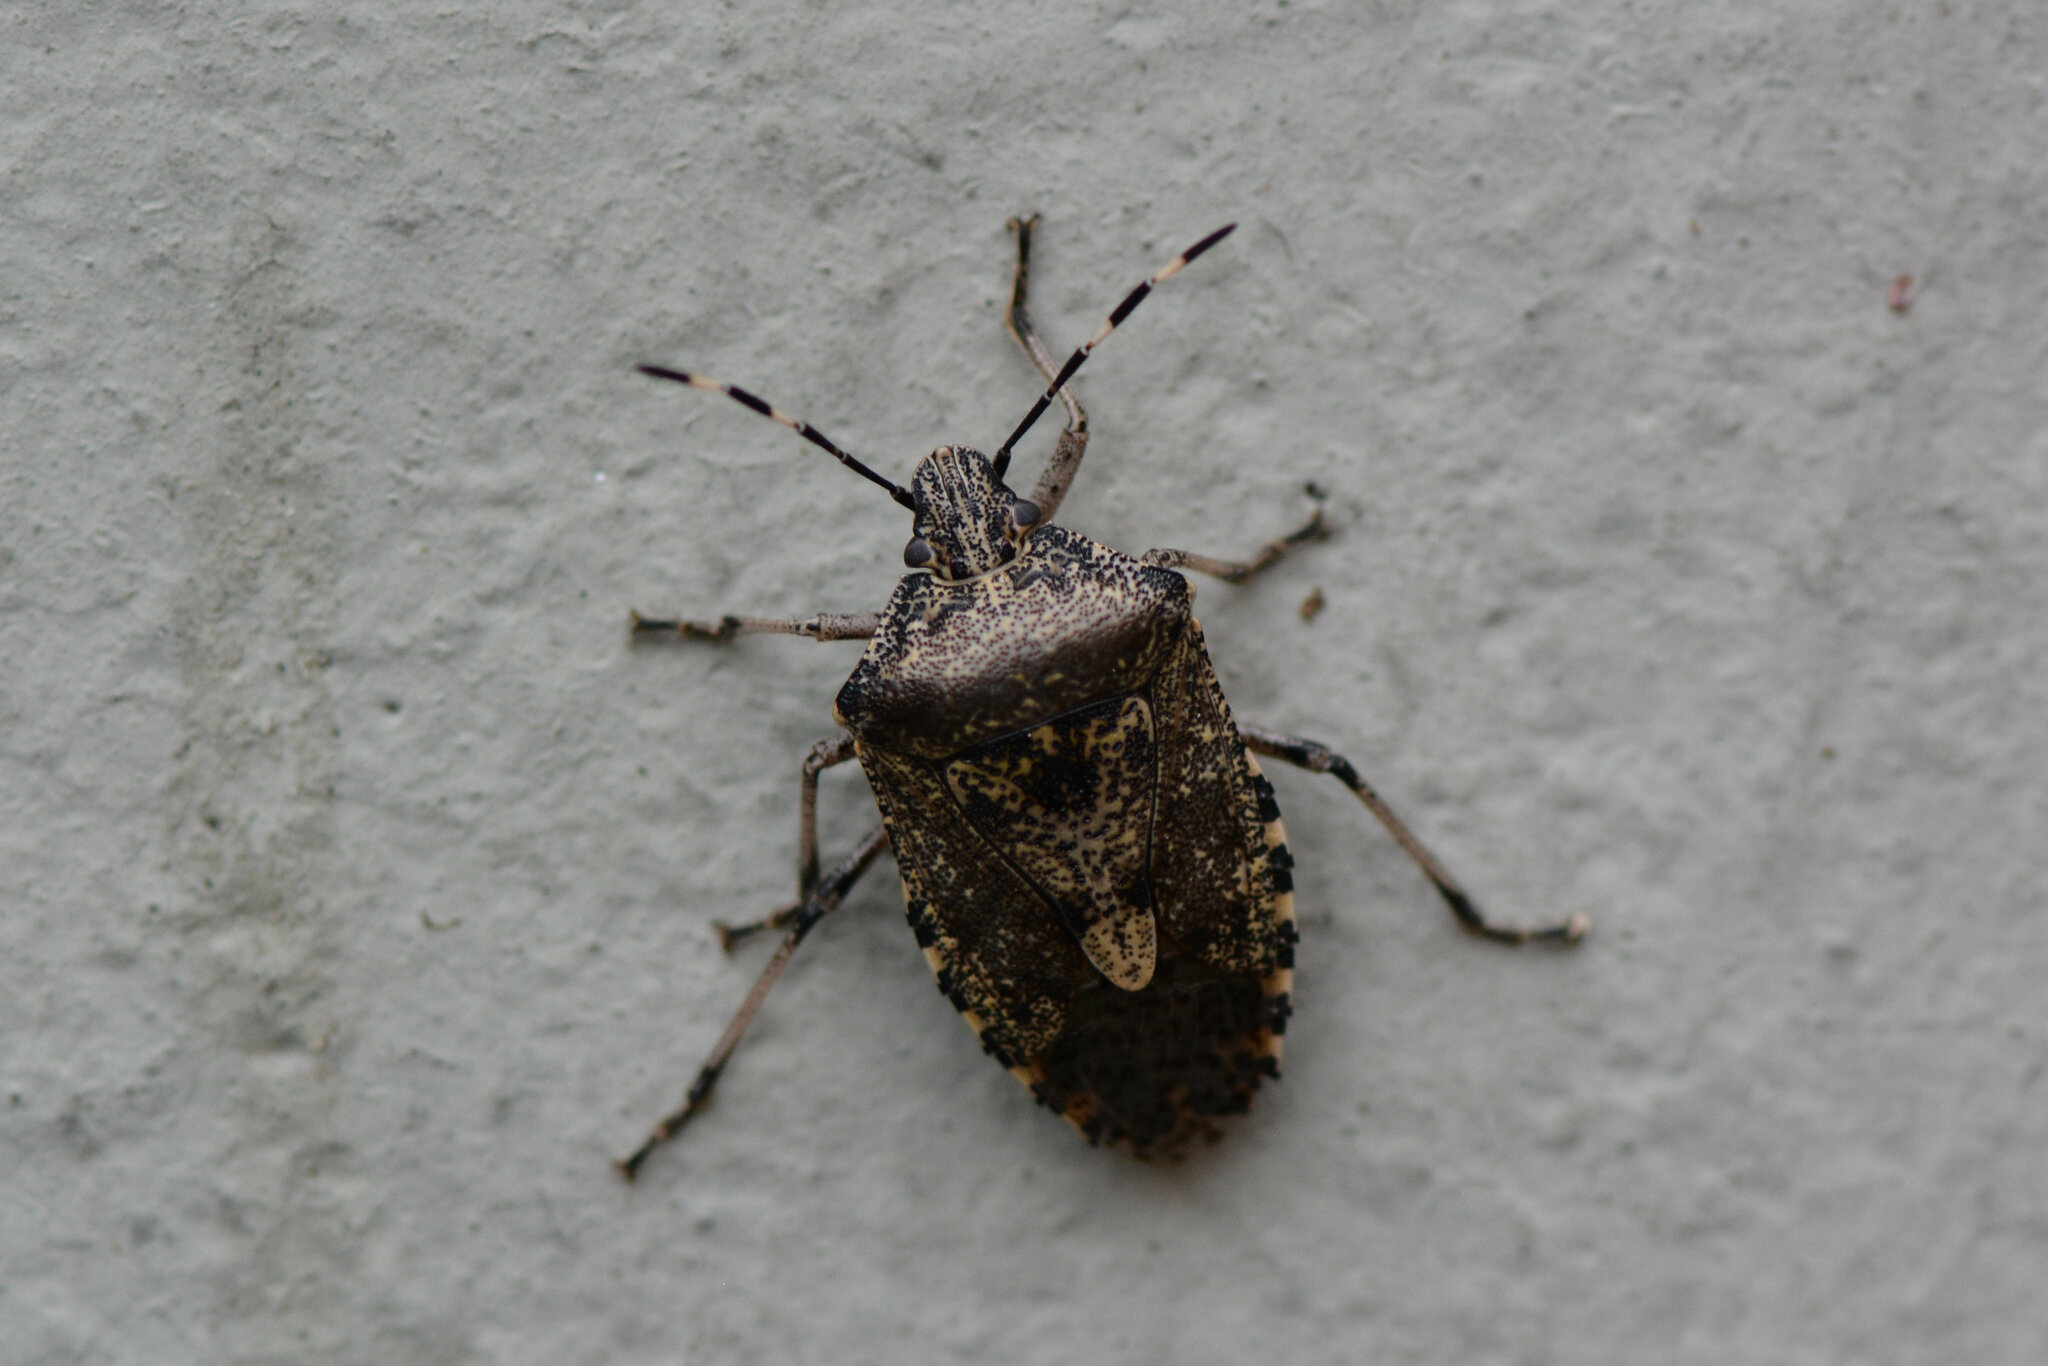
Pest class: stink_bug